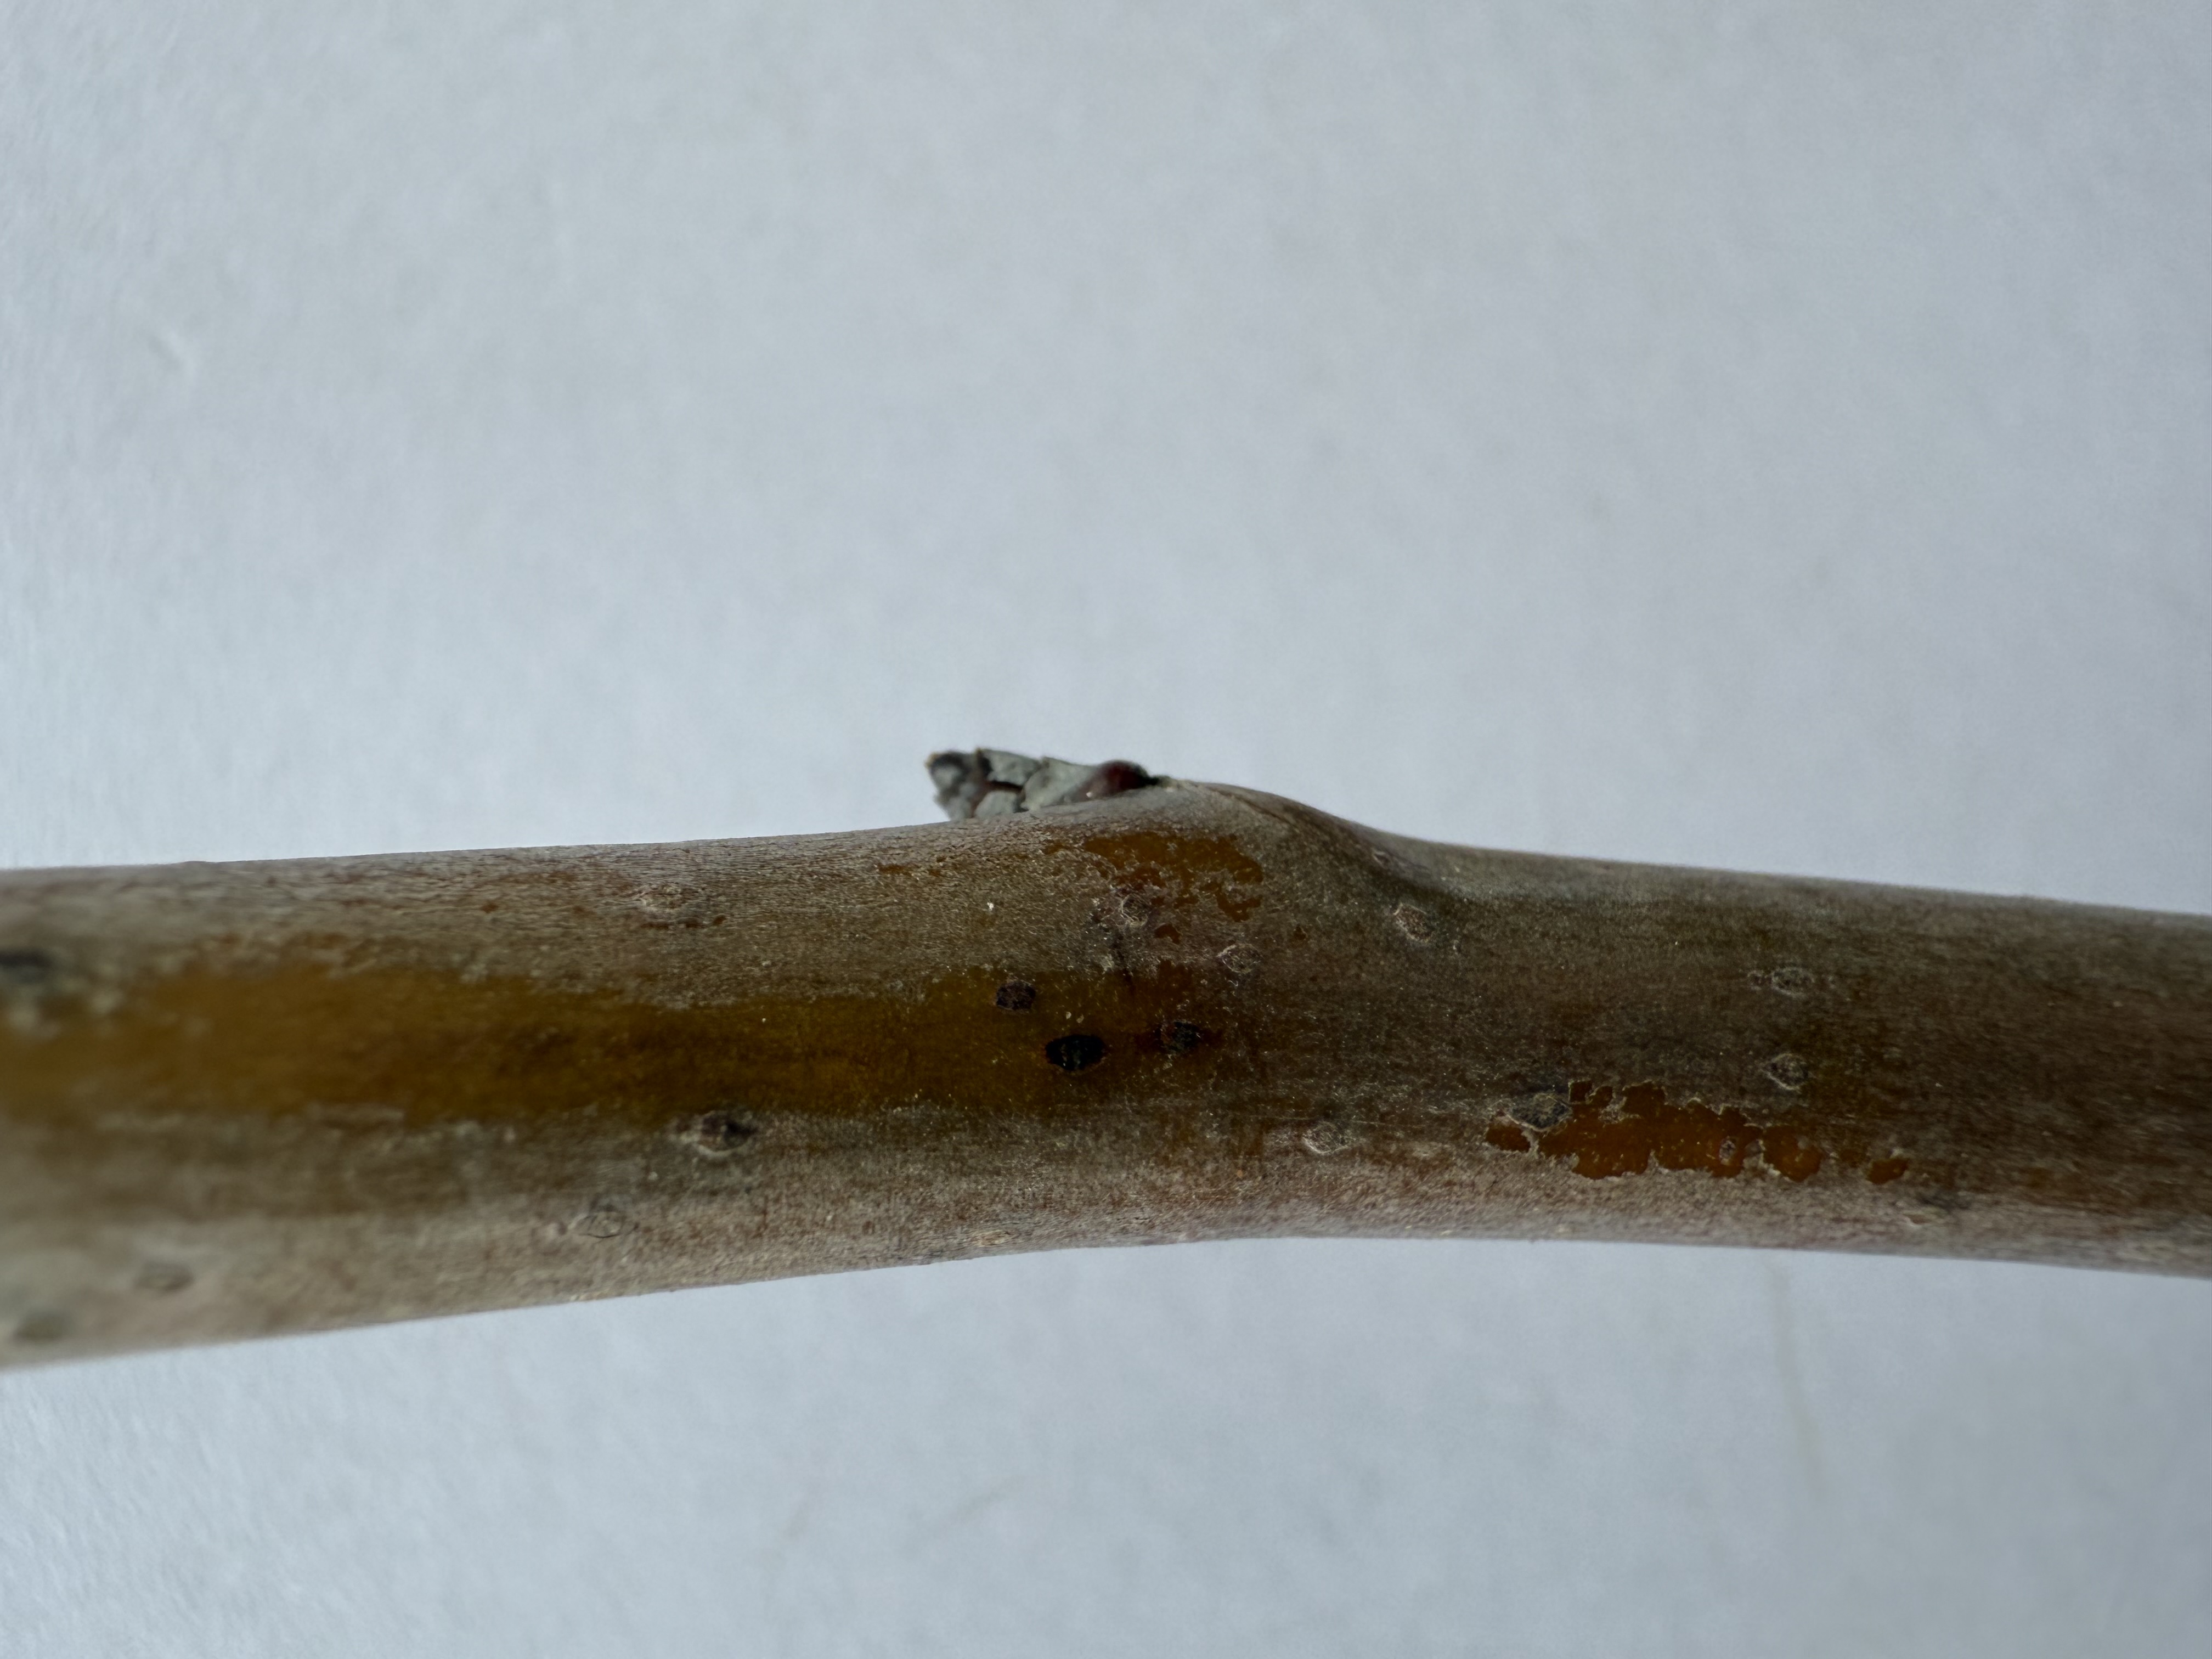
Variety: Deveci Pear